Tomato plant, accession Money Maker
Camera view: bottom (45 deg); turntable rotation: 120 degrees
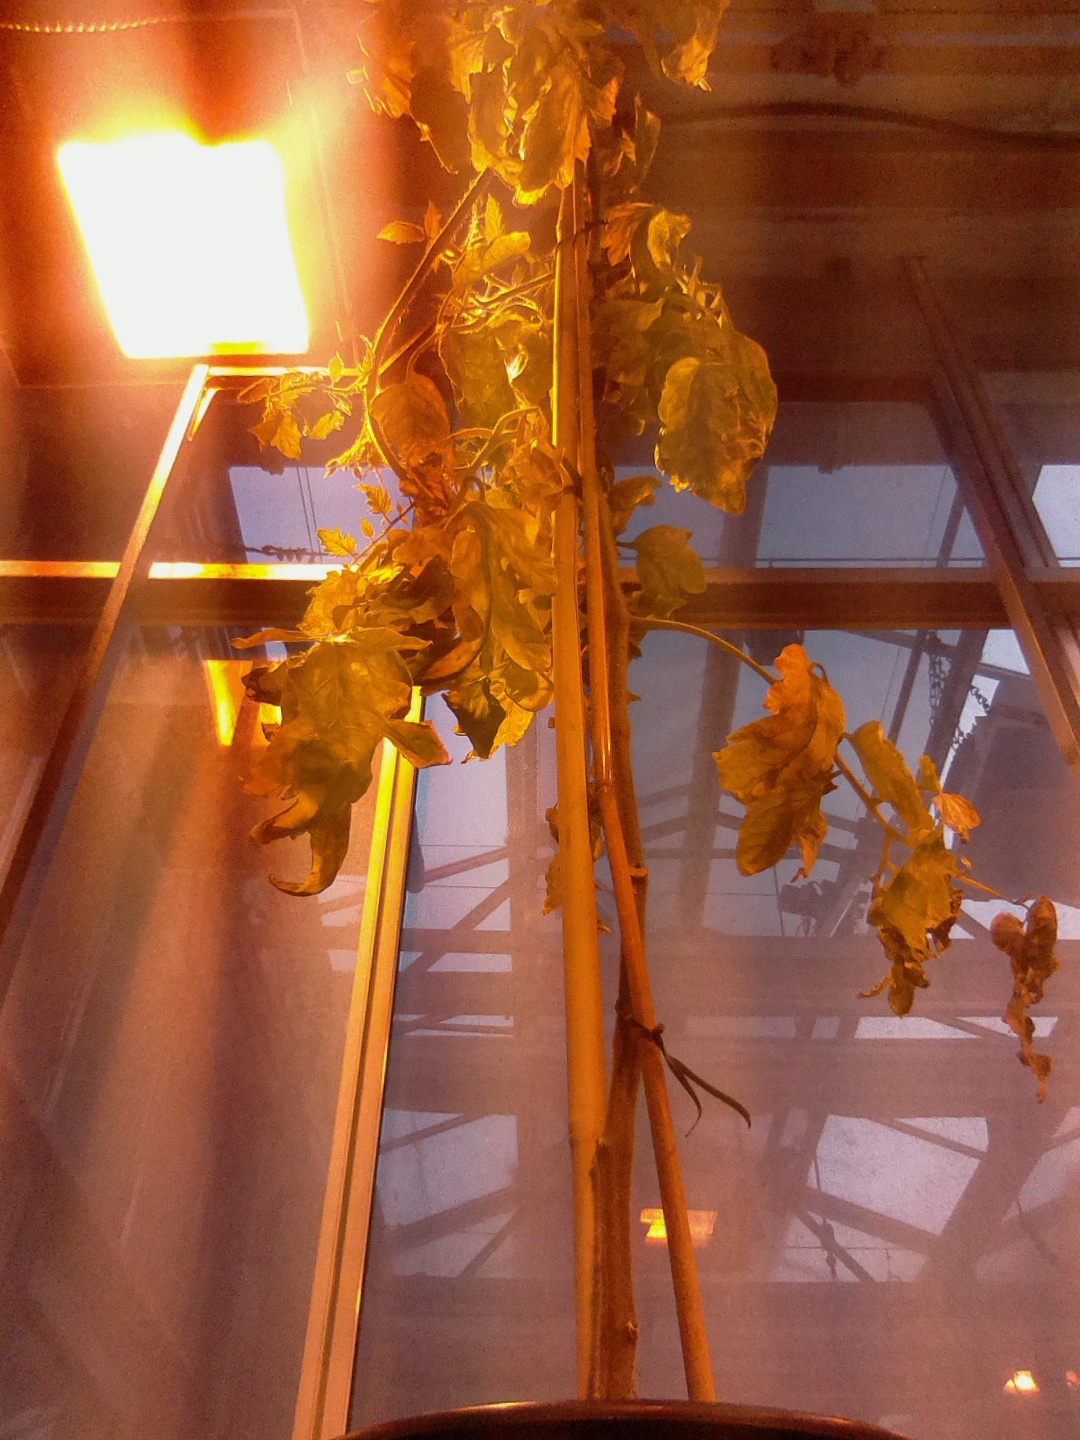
BBCH growth stage 79: 90% -100% of final fruit size